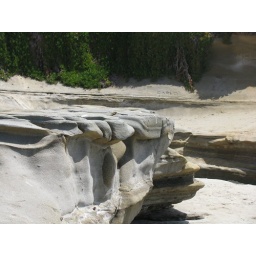
&lt;i&gt;More&lt;/i&gt; cool rock formations down by the beach in La Jolla.